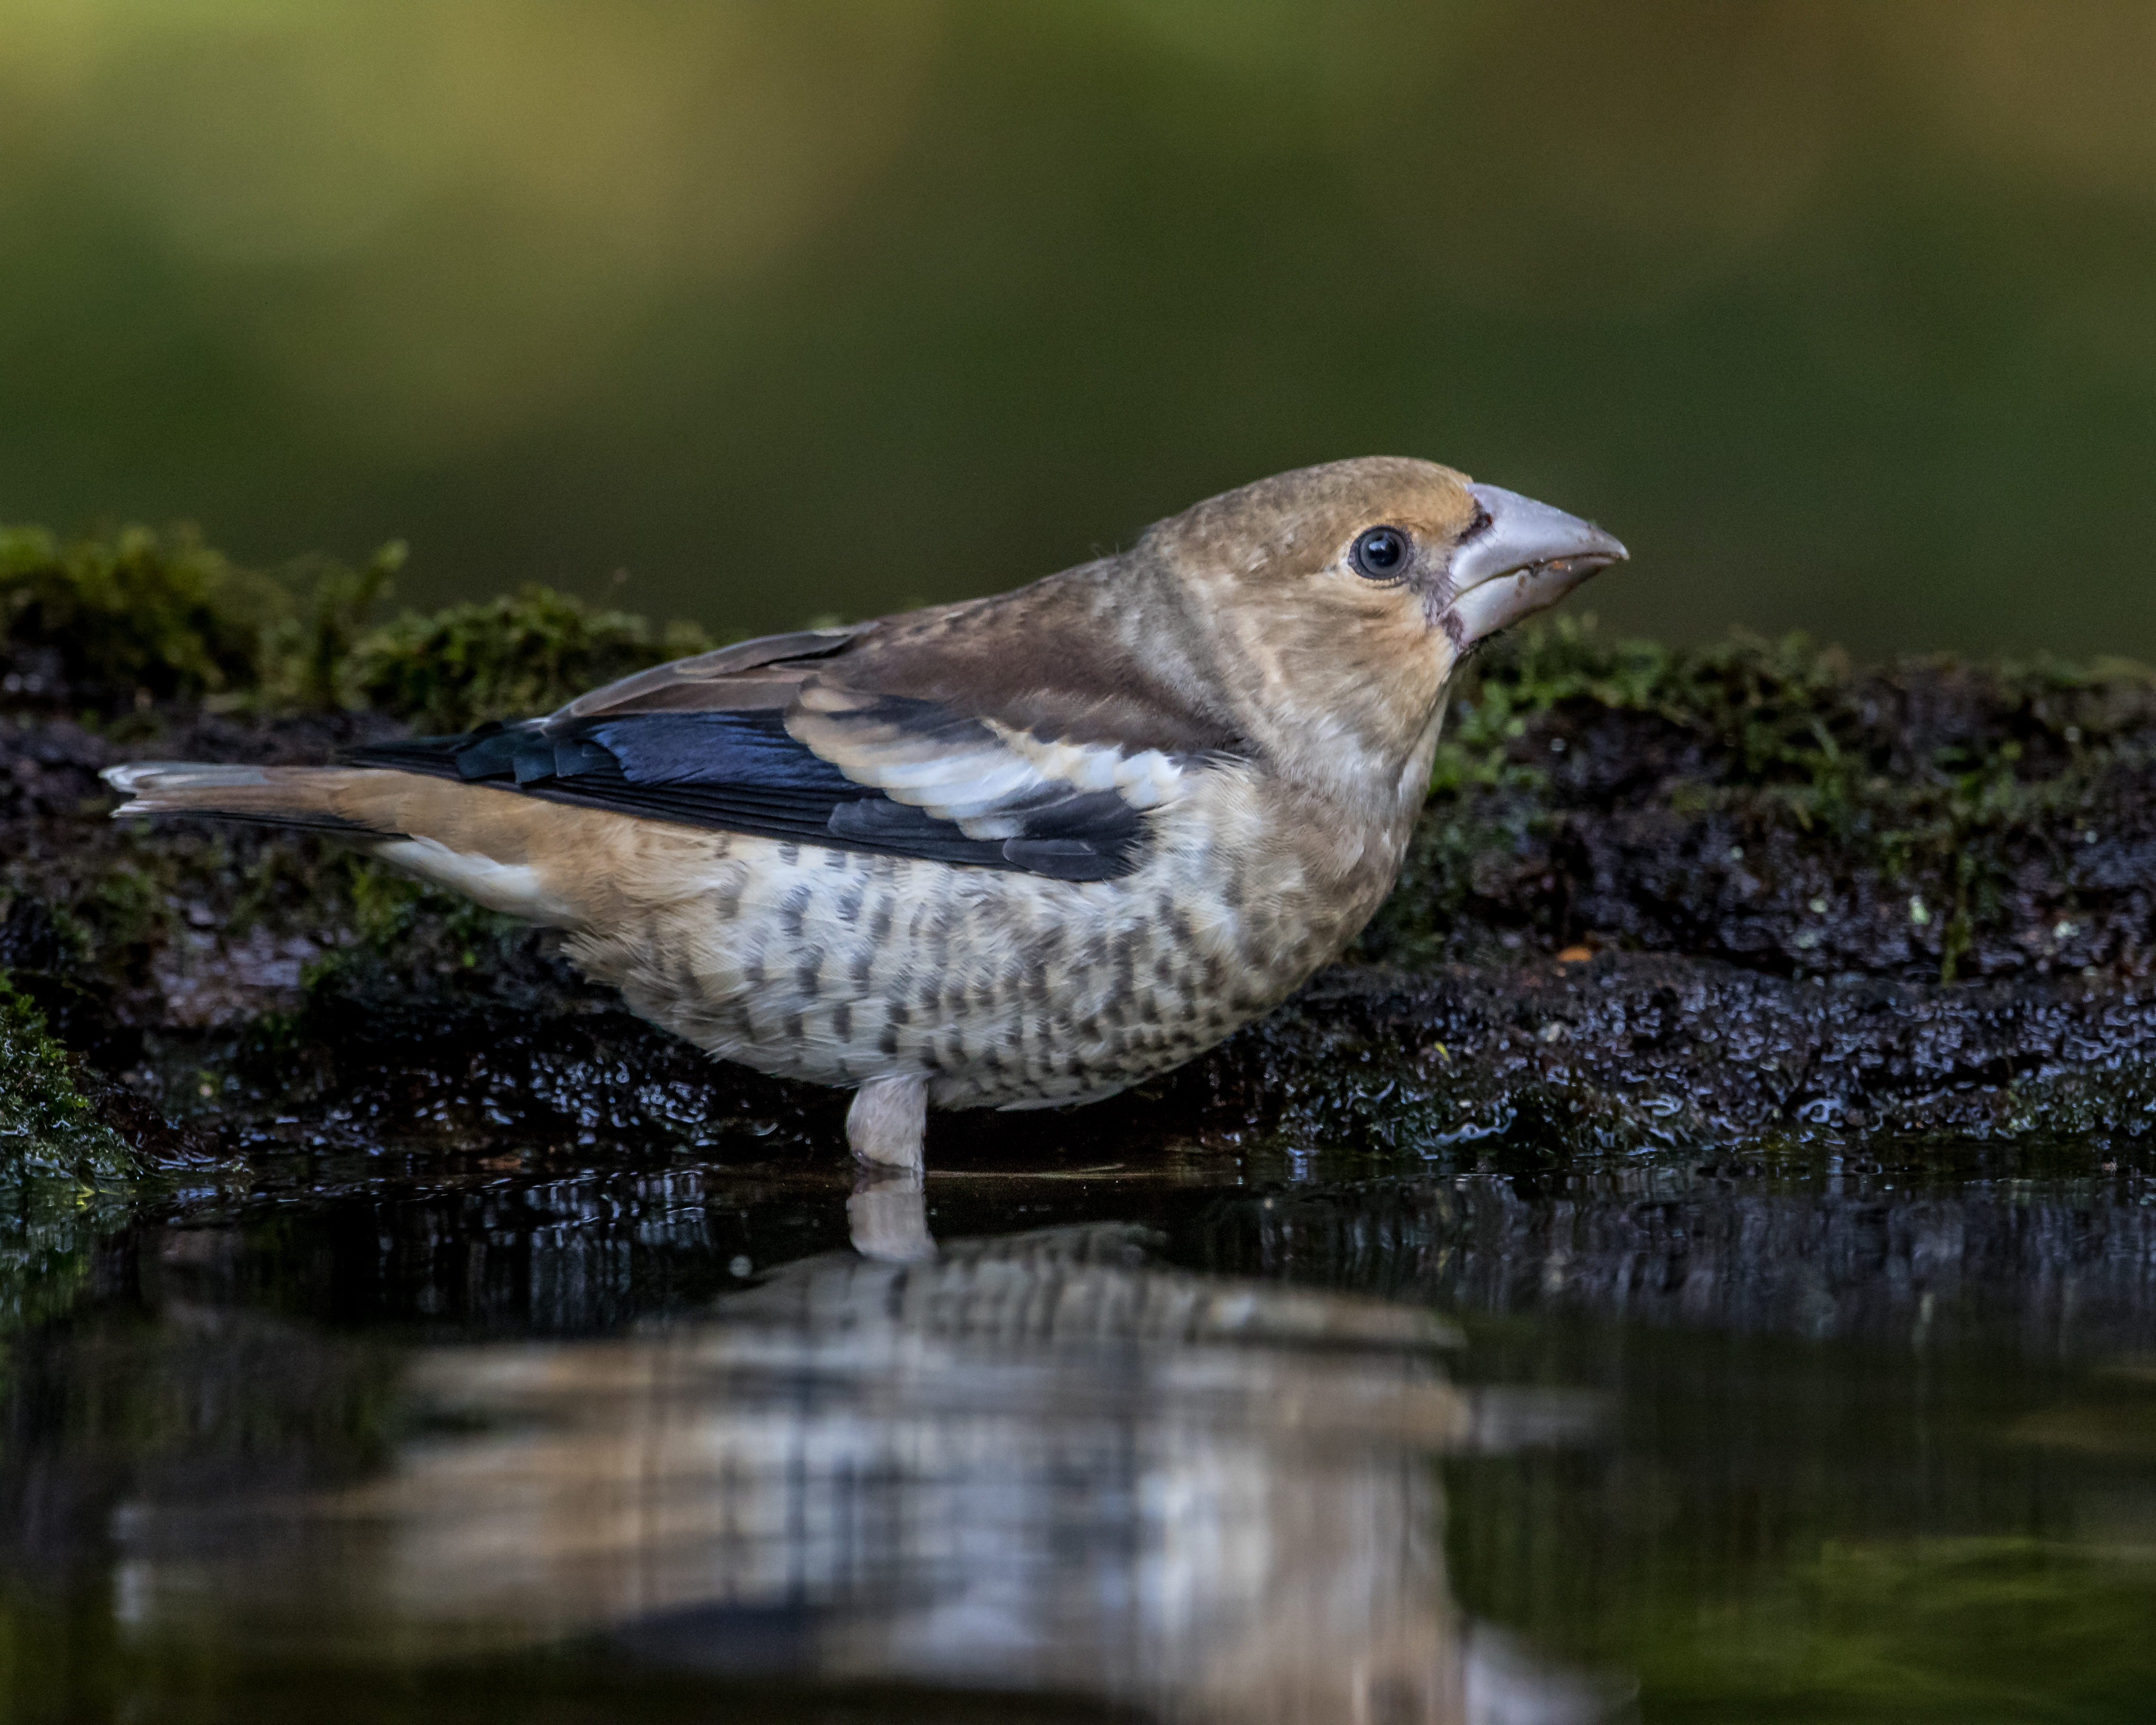
nature, bird, wildlife, beak, fauna, vertebrate, hungary, sparrow, juvenile, andymorffew, morffew, naturethroughthelens, hawfinch, brambling, wren, house sparrow, perching bird, emberizidae, cinclidae